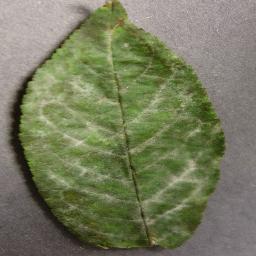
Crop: cherry
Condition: (including_sour)_powdery_mildew